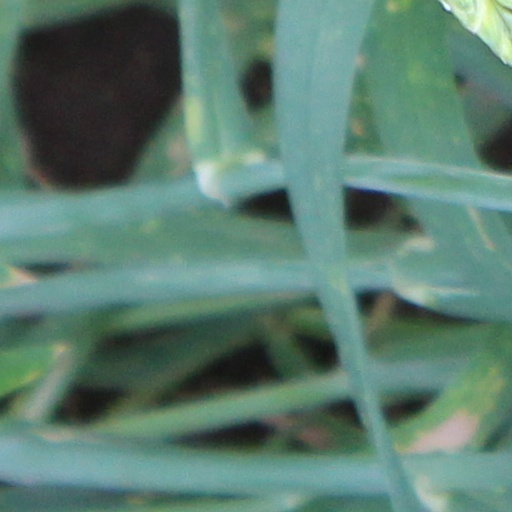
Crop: wheat